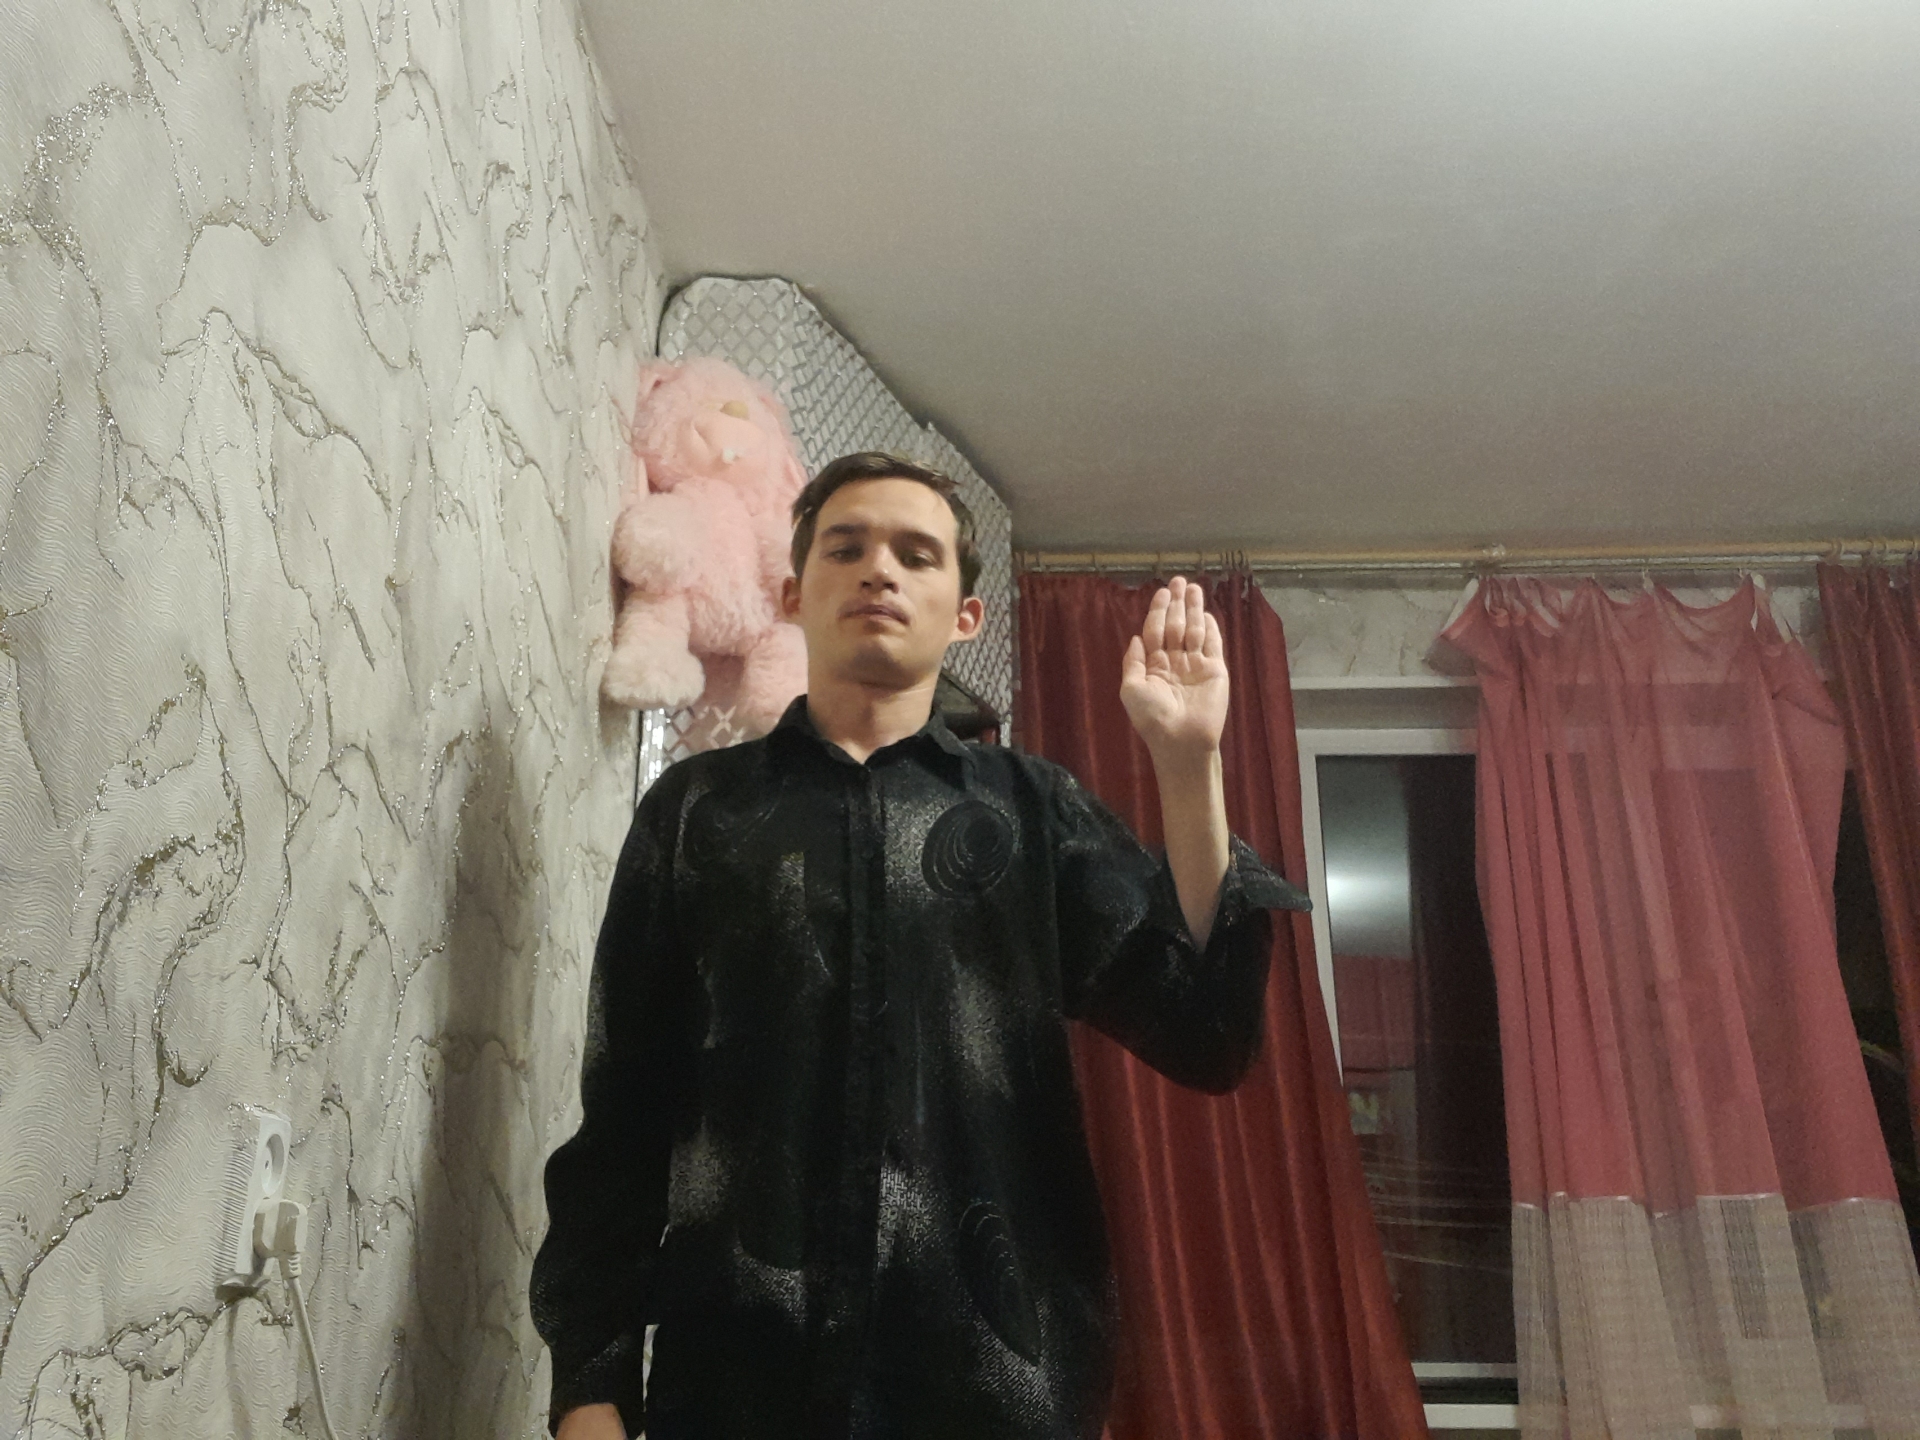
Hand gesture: stop